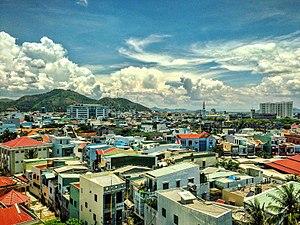
Quy Nhơn est une ville portuaire du centre du Viêt Nam, dans la province de Bình Định, région de Nam Trung Bộ.